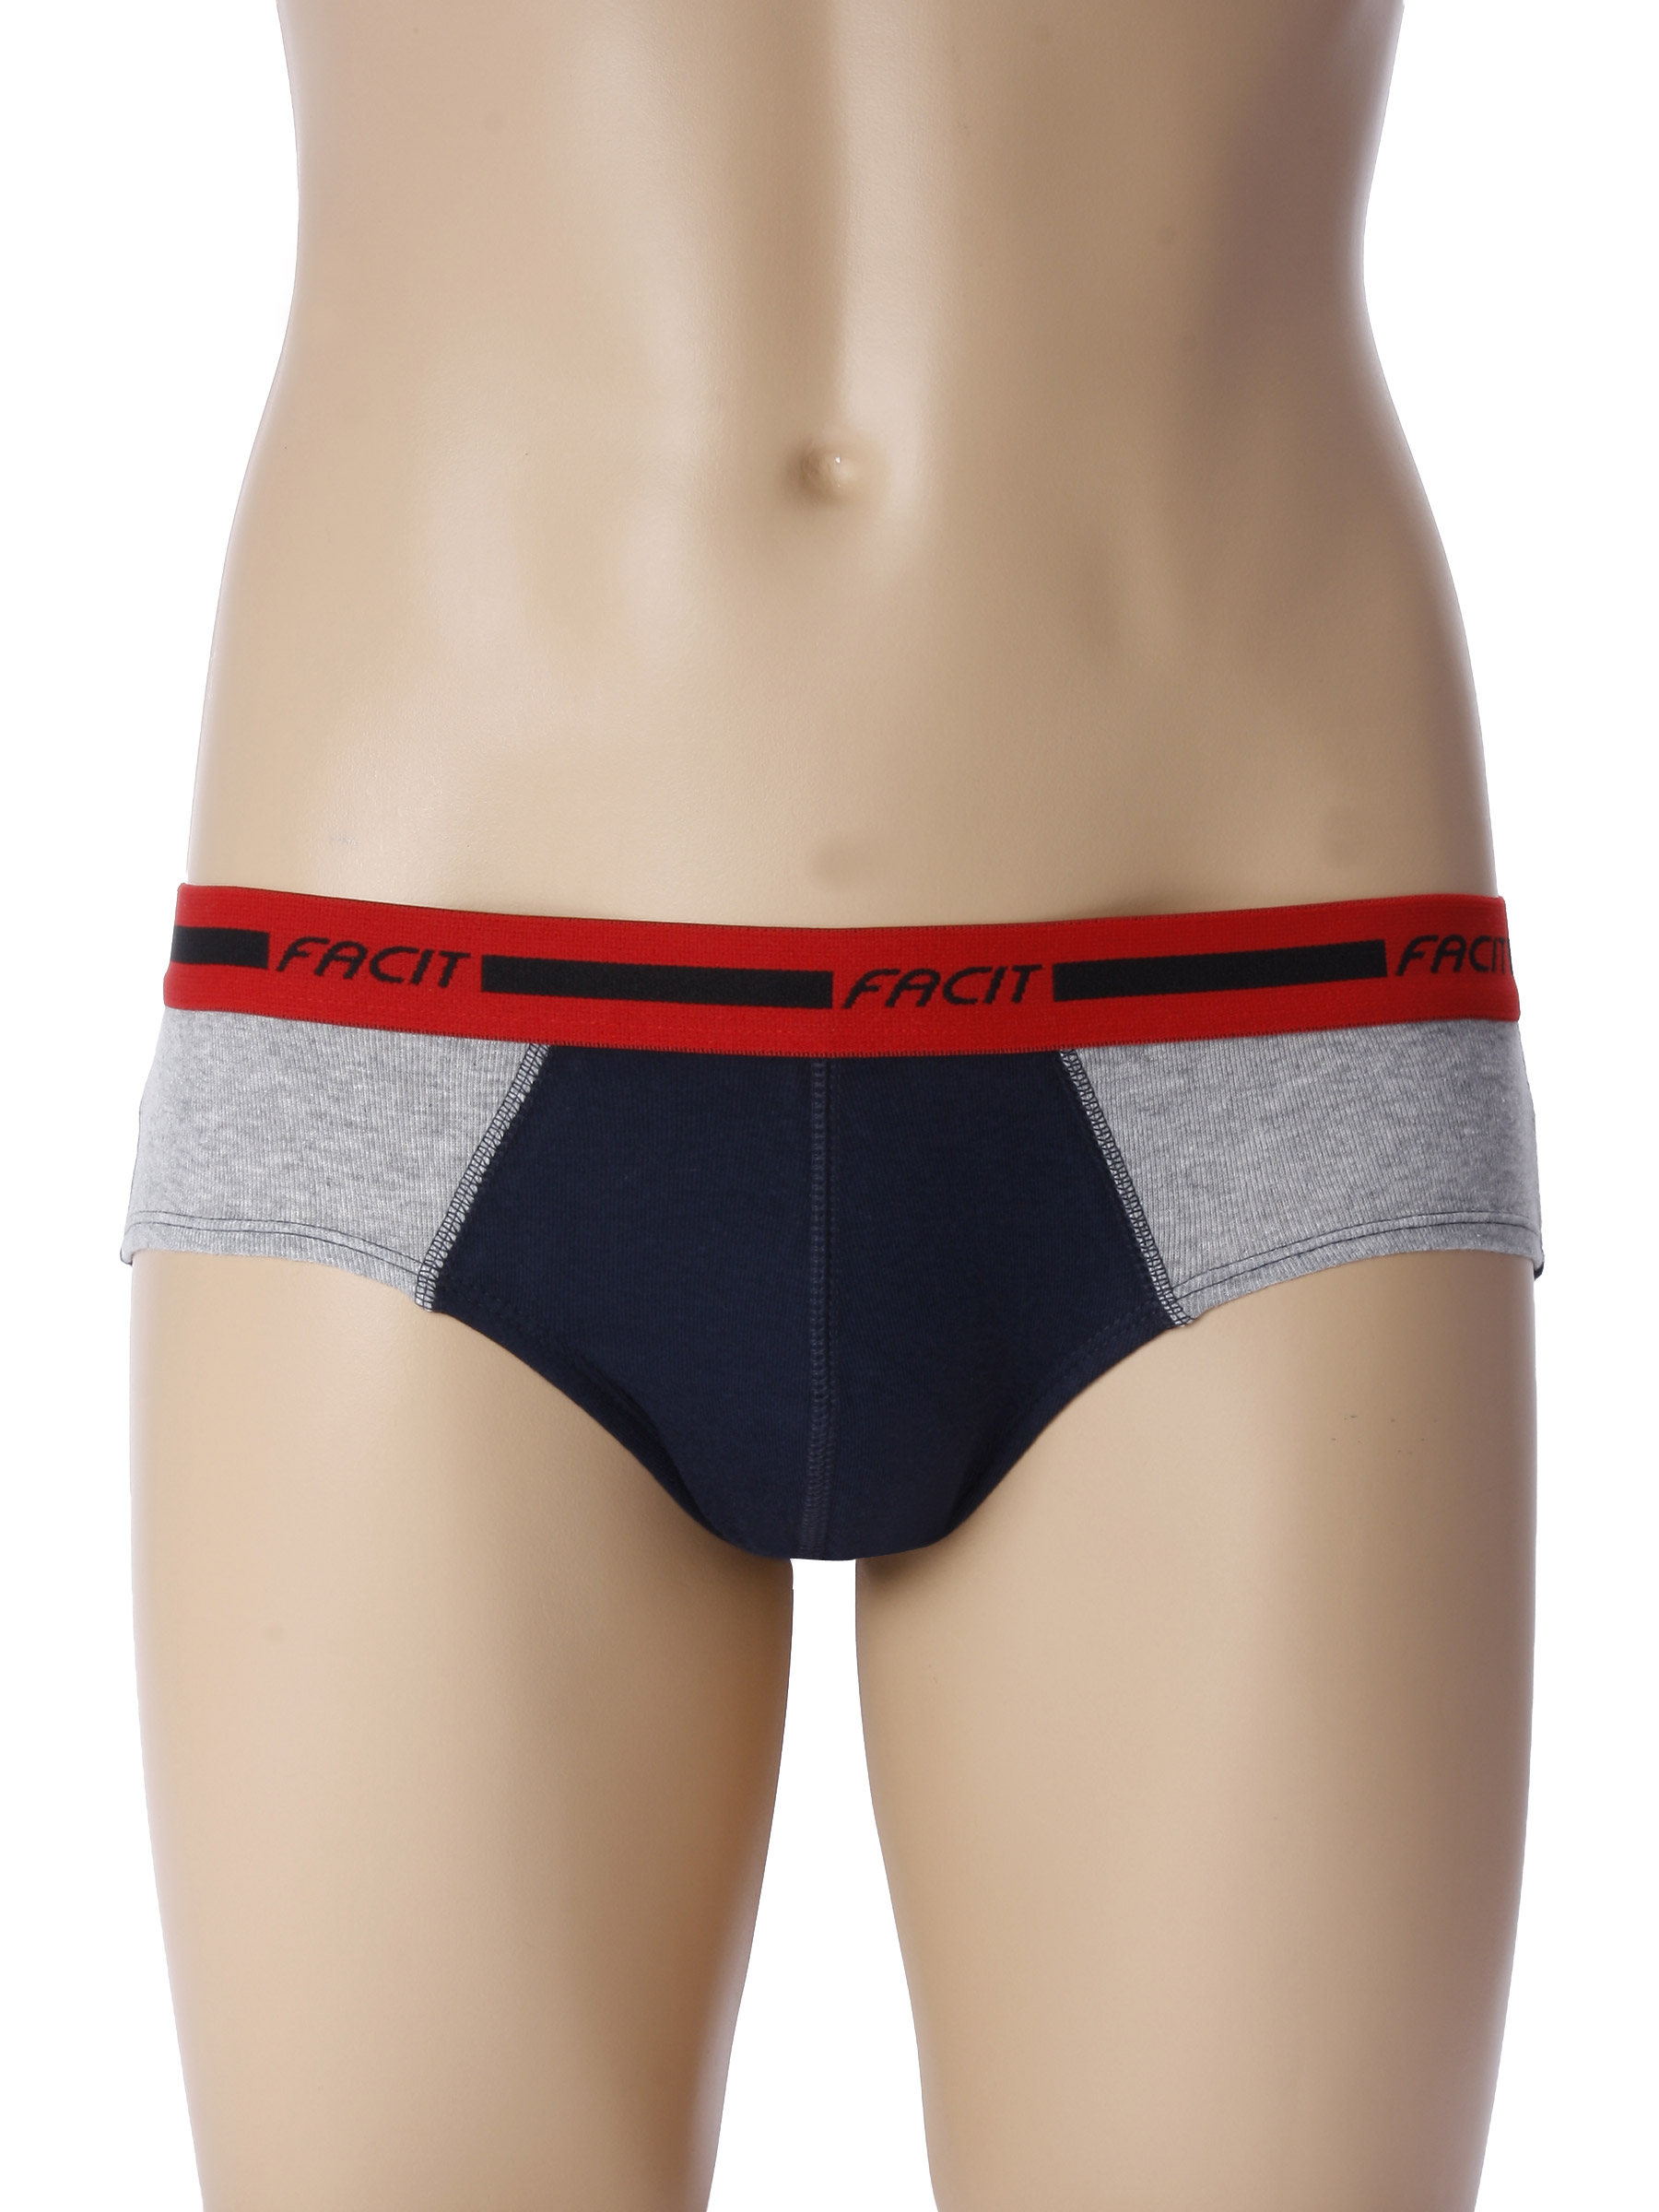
Facit Men Fusion Brie Navy Blue Briefs
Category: Apparel / Innerwear / Briefs
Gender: Men
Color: Navy Blue
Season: Summer 2016
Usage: Casual